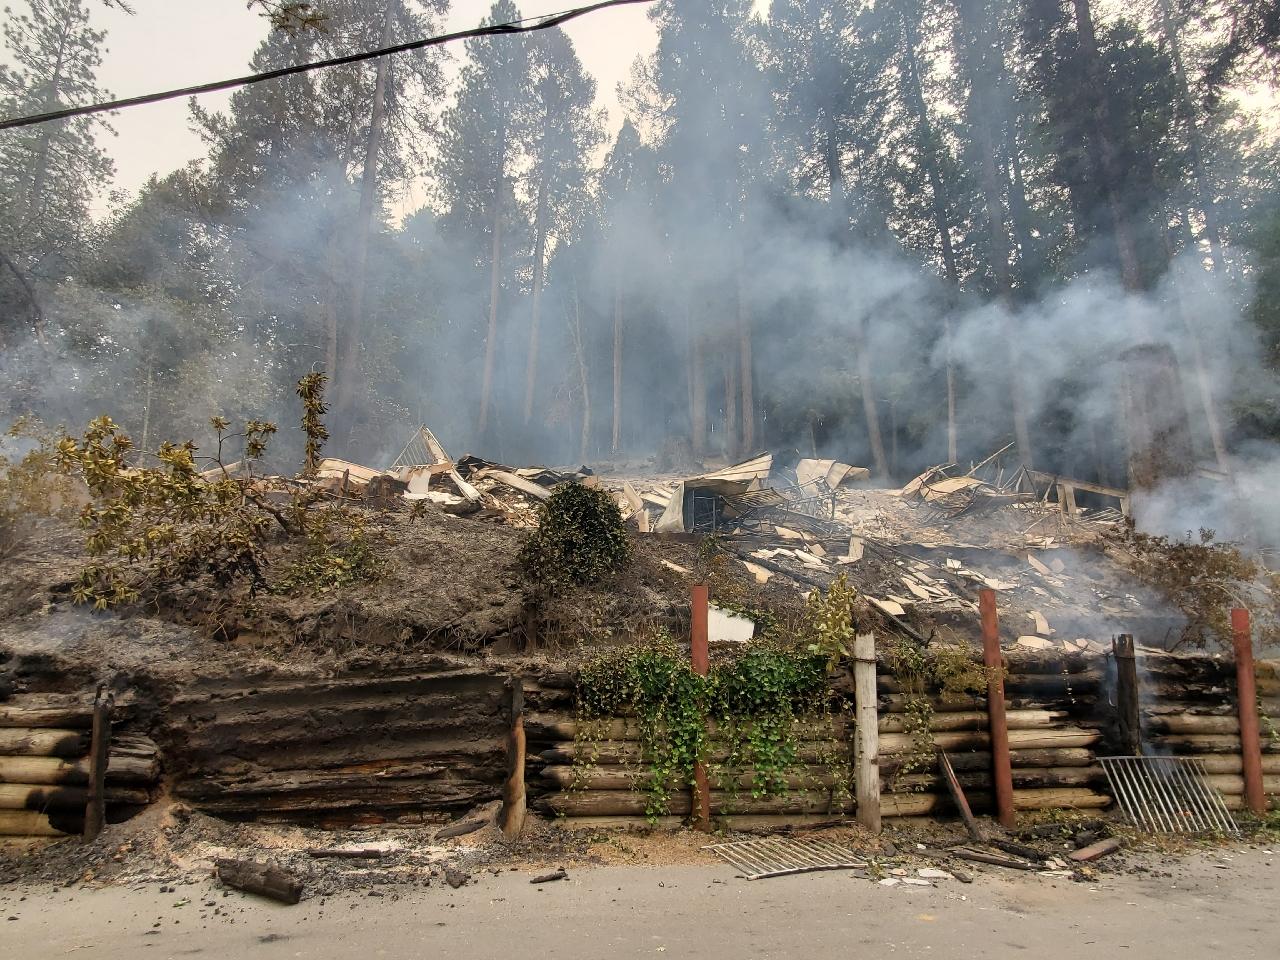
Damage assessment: destroyed